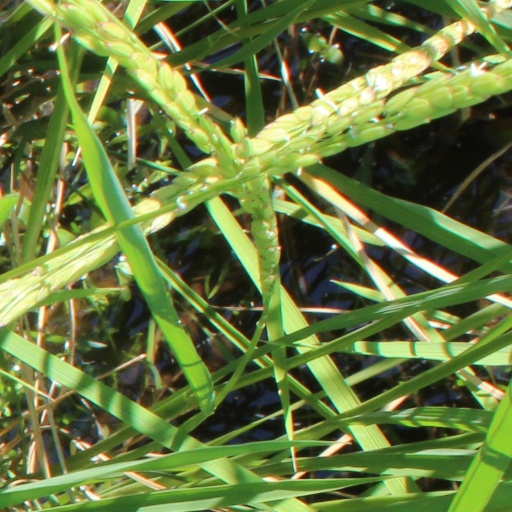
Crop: rice